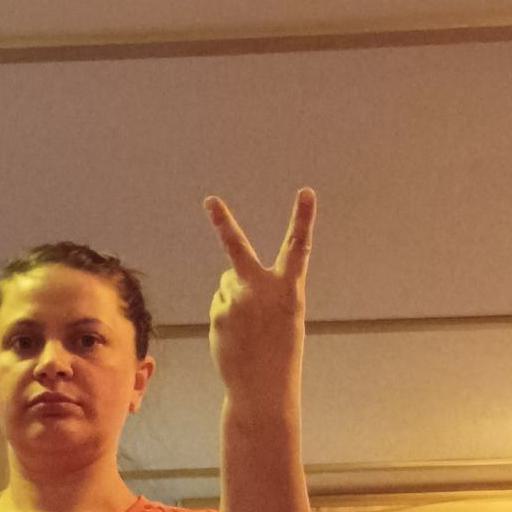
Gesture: peace_inverted